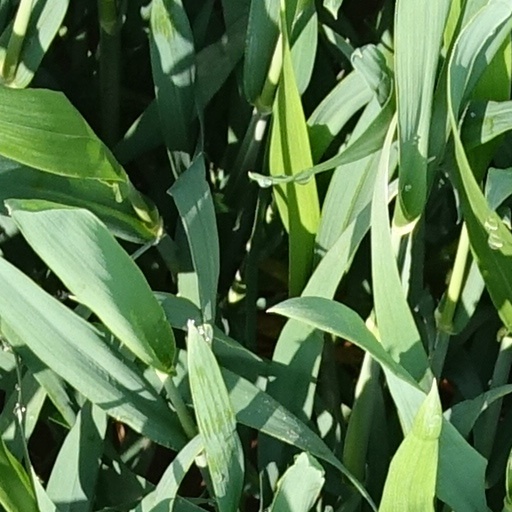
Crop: wheat